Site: brandenburg
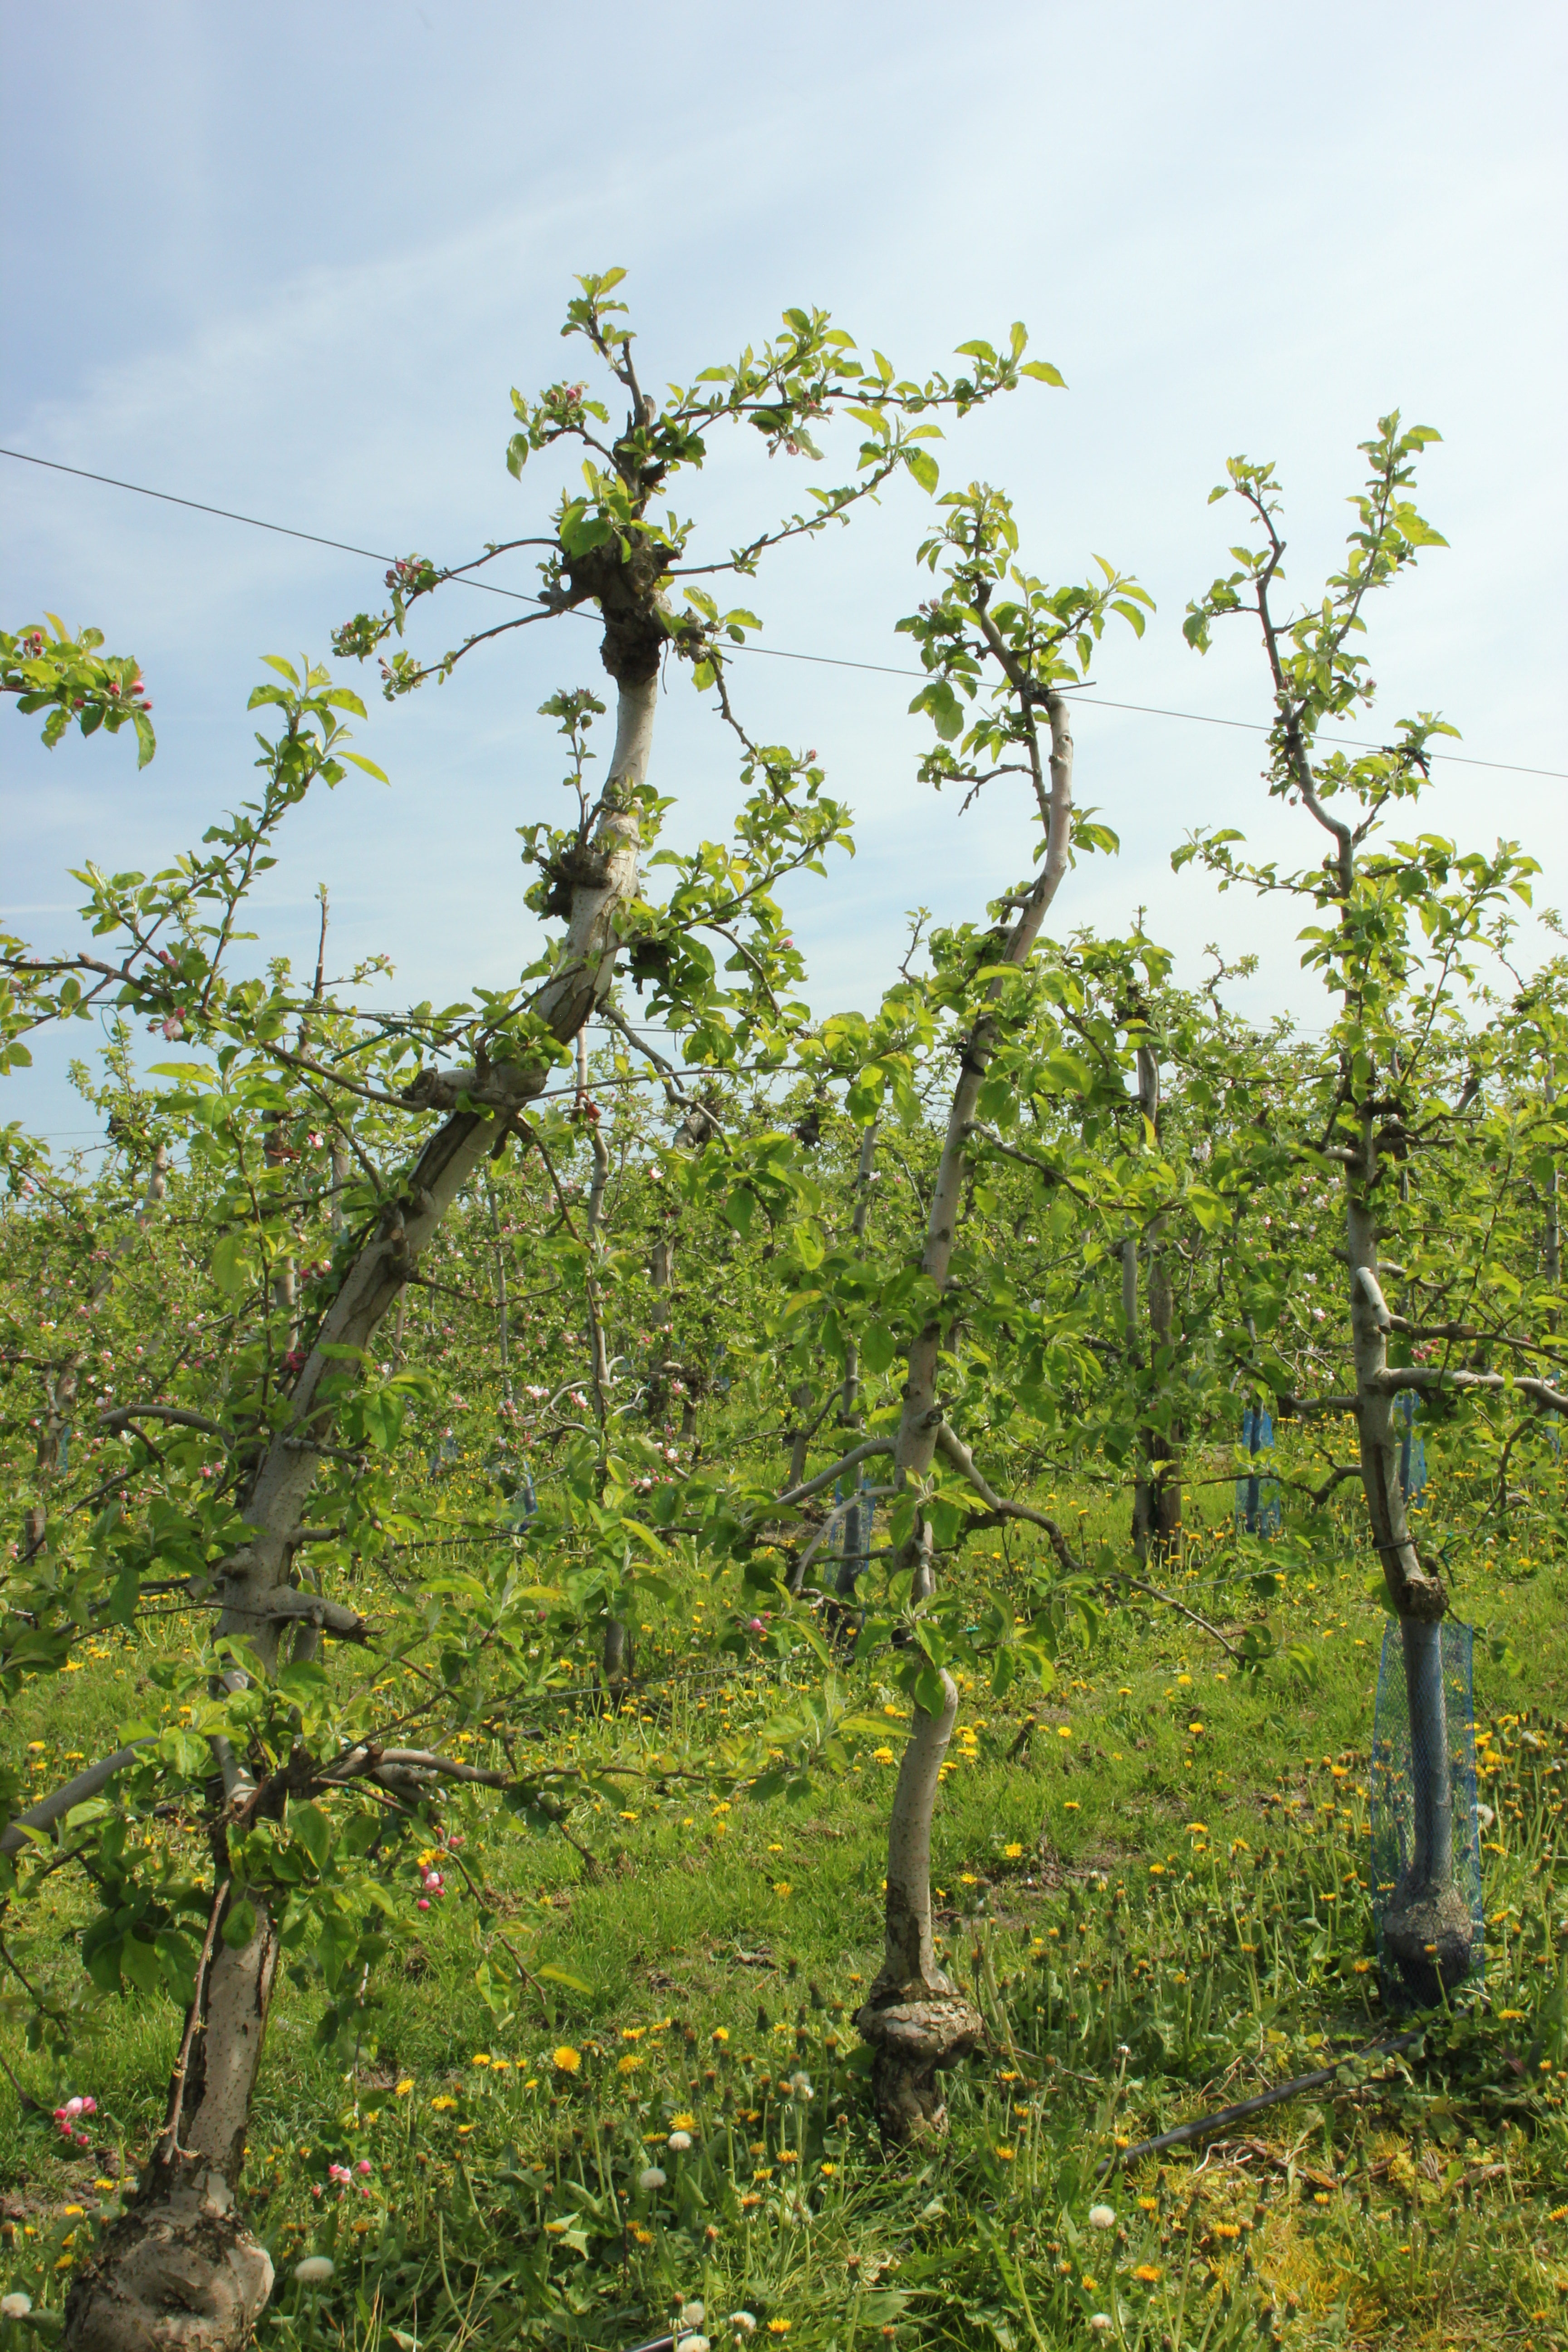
Growth stage (BBCH 60): Flowering